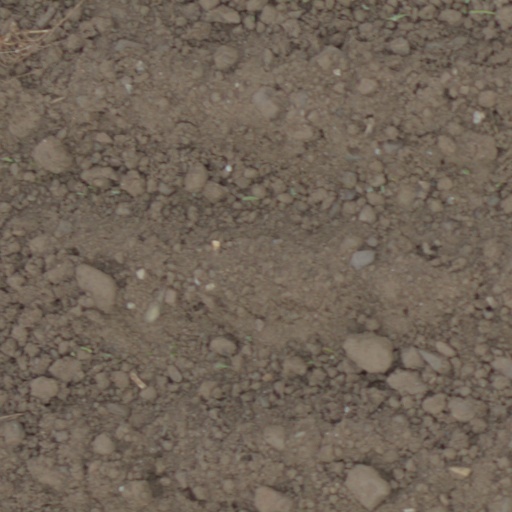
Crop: wheat